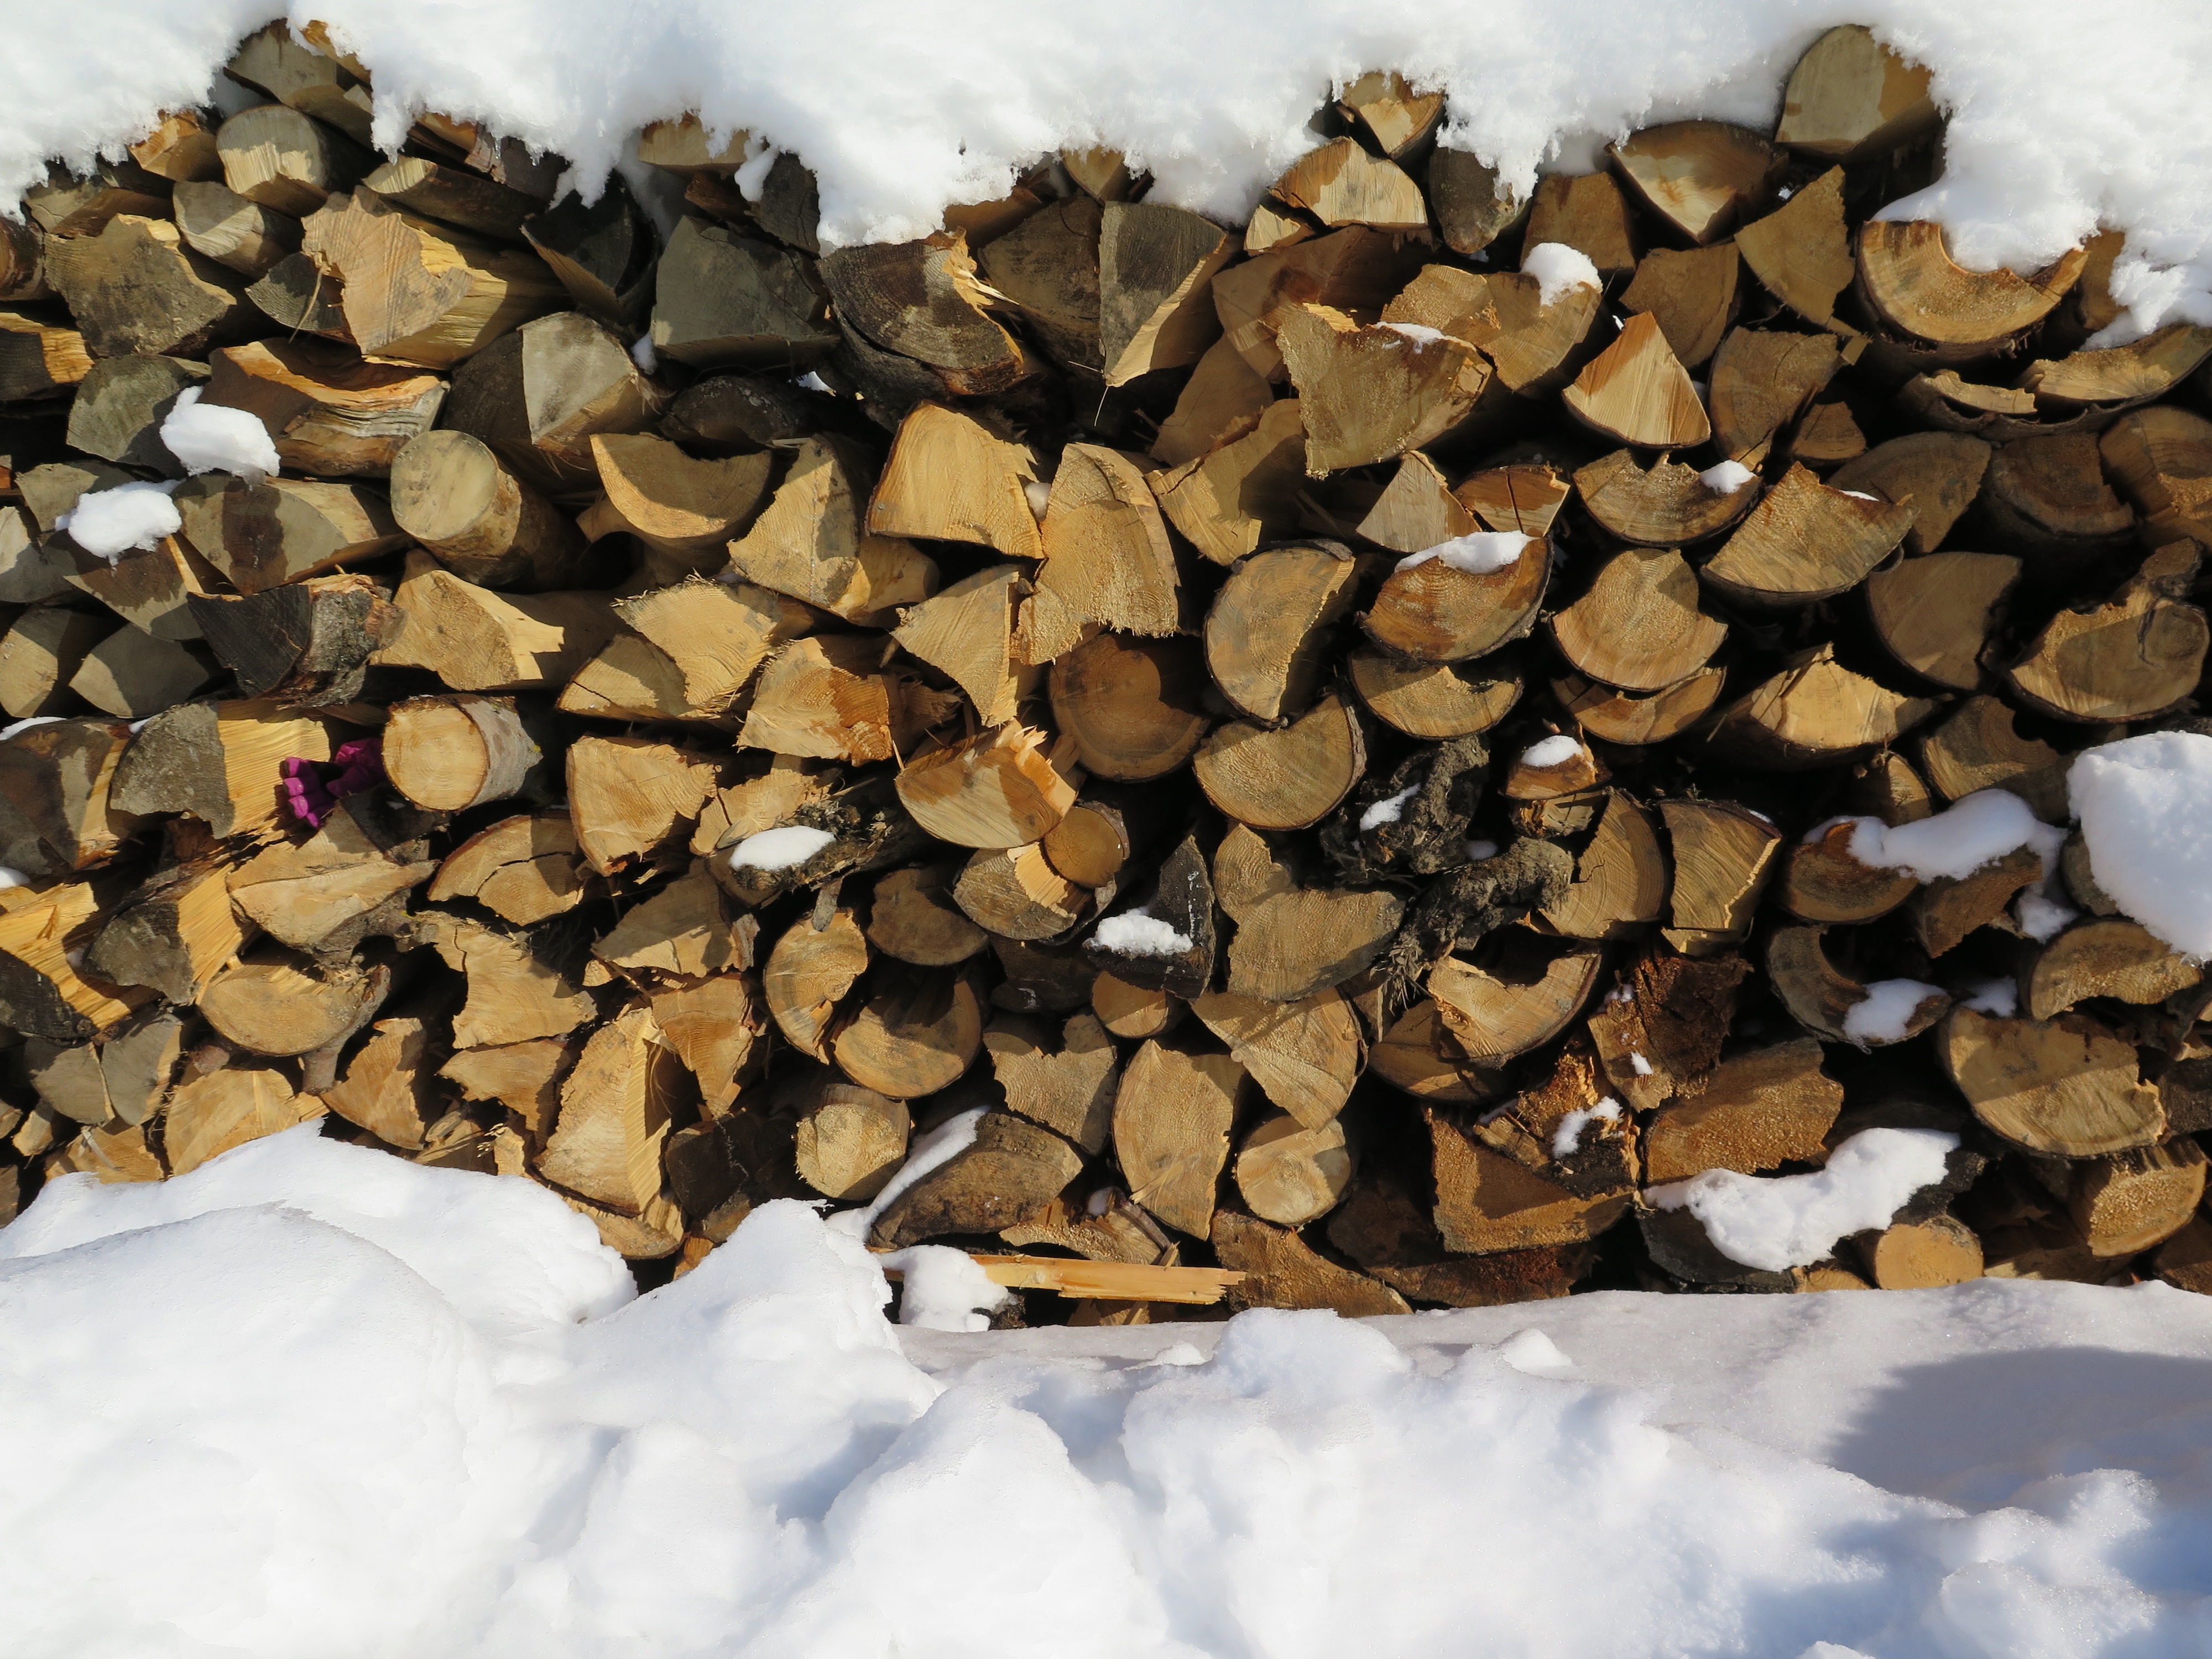
tree, rock, wood, leaf, flower, soil, material